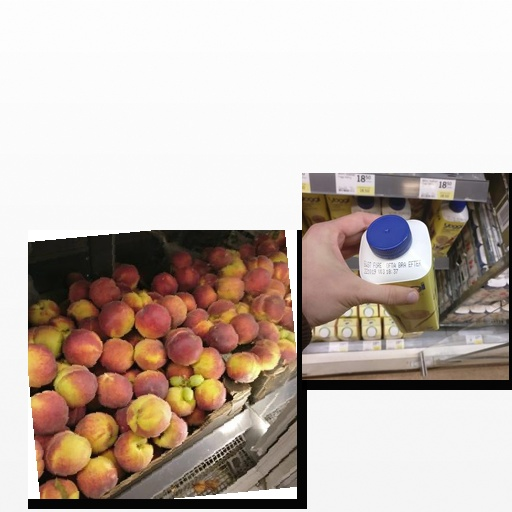
Food items: yoghurt, peach